Purísima del Rincón

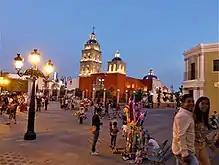
Main plaza of Purísima del Rincón

Purísima del Rincón is a Mexican municipality located in the state of Guanajuato, founded on January 1, 1603. Its municipal seat is the town of Purísima de Bustos.